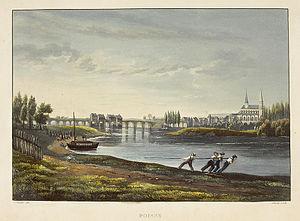
La galiote est tirée
Le nom galiotte, galiote, a été utilisé pour désigner trois types de navires de haute mer différents, ainsi qu'un type de bateau fluvial.
L’ancien pont de Poissy, aussi dénommé le pont ancien de Poissy, est un pont voûté en maçonnerie qui franchissait autrefois le bras principal de la Seine sur une longueur de quatre cents mètres et s'étendait sur près d'un kilomètre entre Poissy et Carrières-sous-Poissy dans le département des Yvelines en France. Ce pont, dont il ne reste que six arches visibles, est situé à 330 m en aval du nouveau pont de Poissy et 570 m en amont du pont de l'île de Migneaux. Il fut une voie de communication commerciale importante dans la région dès le Moyen Âge en raison du passage du bétail provenant du Vexin et de Normandie allant au marché aux bestiaux de Poissy par la route de Rouen, de l'activité portuaire alentour, de pêcherie et de meunerie sur ses arches. Il demeura un emplacement stratégique pendant les guerres jusqu’à sa destruction en 1944. Il fait l'objet d'un projet de construction d'une passerelle sur ses vestiges à l'horizon 2024.
John Gendall, né le 31 janvier 1789 à Exeter où il meurt le 1ᵉʳ mars 1865, est un peintre, aquarelliste et lithographe britannique. Il est célèbre pour ses paysages du Devon.